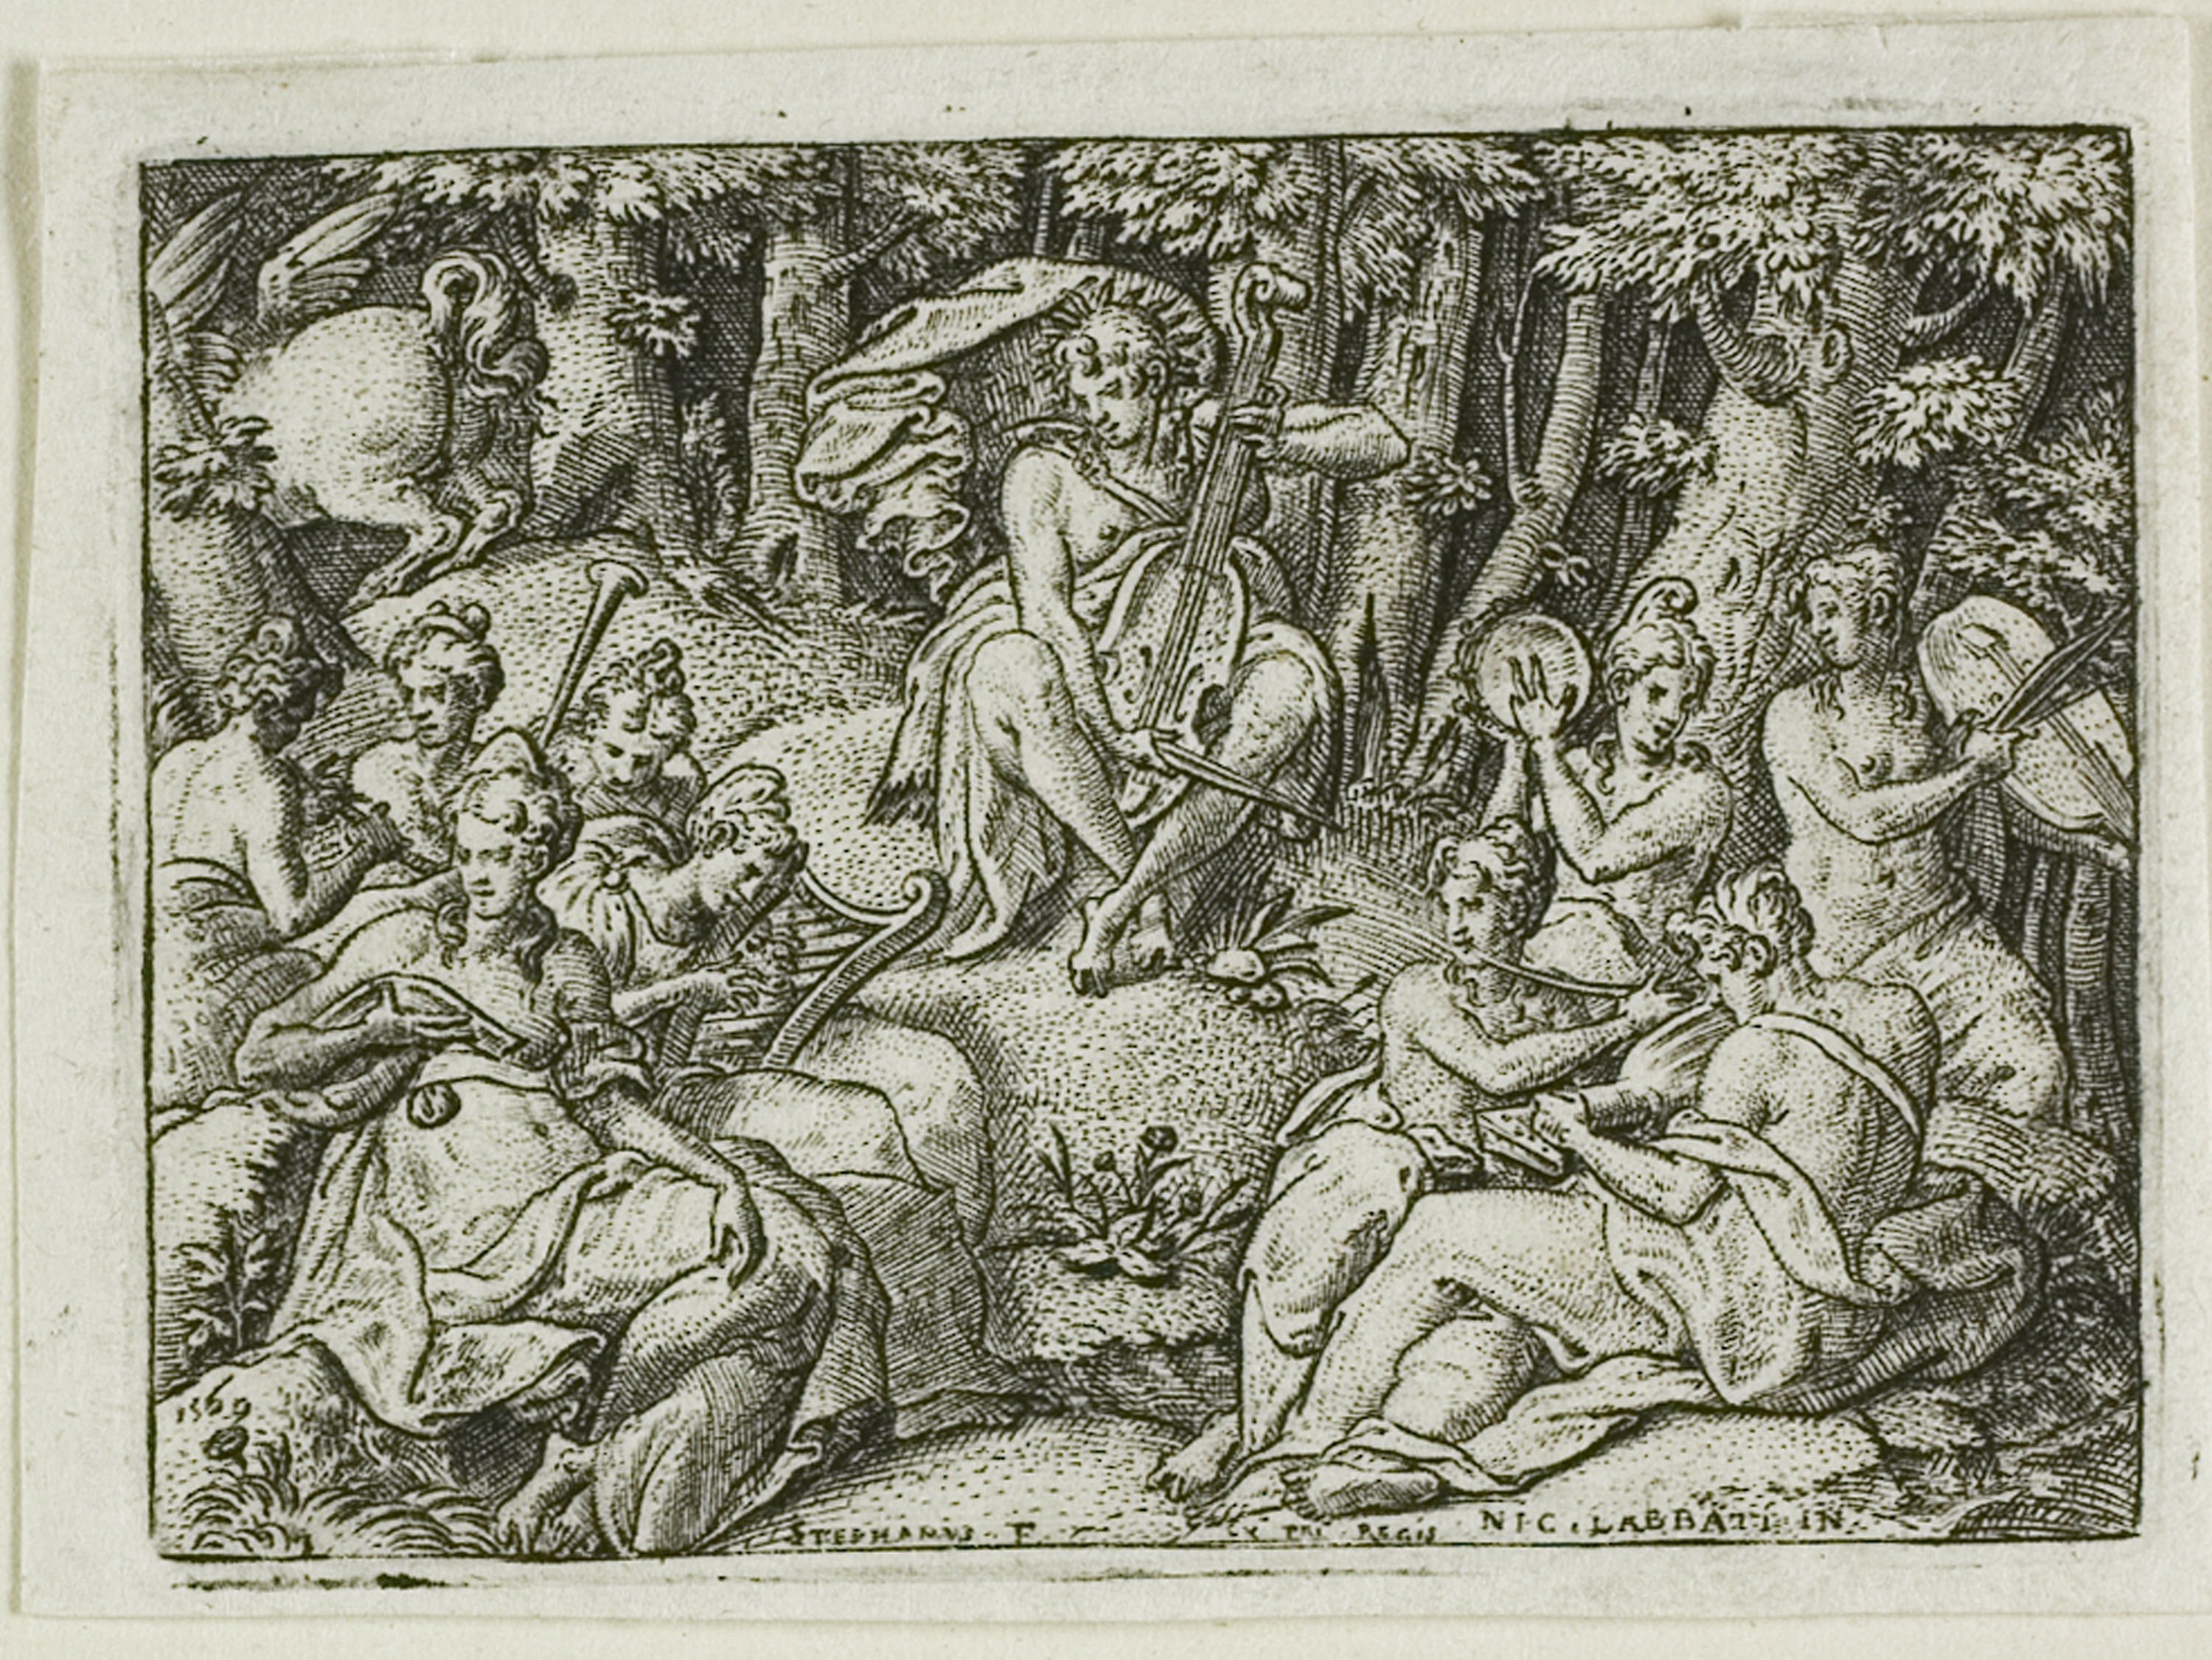
art, history, mythology, middle ages, printmaking, artwork, visual arts, ancient history, illustration, black and white, drawing